Millwall Dock

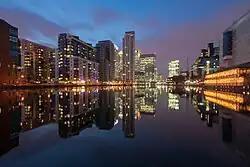
Millwall Inner Dock facing towards Canary Wharf

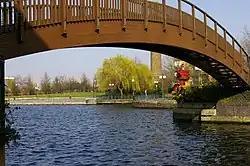
Disused timber footbridge at the entrance to the old dry dock at Clipper Quay, with an engine and a customs furnace in the background

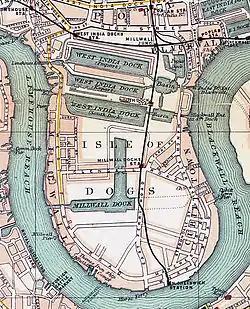
Map of the Isle of Dogs showing the docks from "The Pocket Atlas and Guide to London", 1899

The scheme was developed speculatively by a partnership of John Kelk and John Aird & Co. The engineer responsible for designing the scheme was Sir John Fowler. The construction was undertaken by Kelk and Aird and the dock was officially opened in March 1868. After a slow start to the business and financial difficulties, Kelk and Aird surrendered control of the company to lawyers acting for the investors in December 1868. In recognition of its settled status the business was renamed the Millwall Dock Company in 1870.